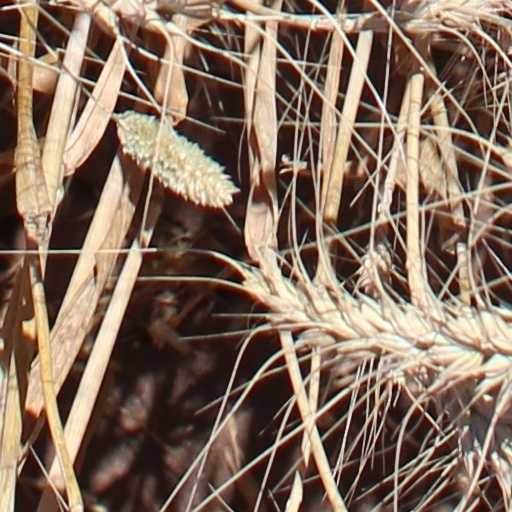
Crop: wheat